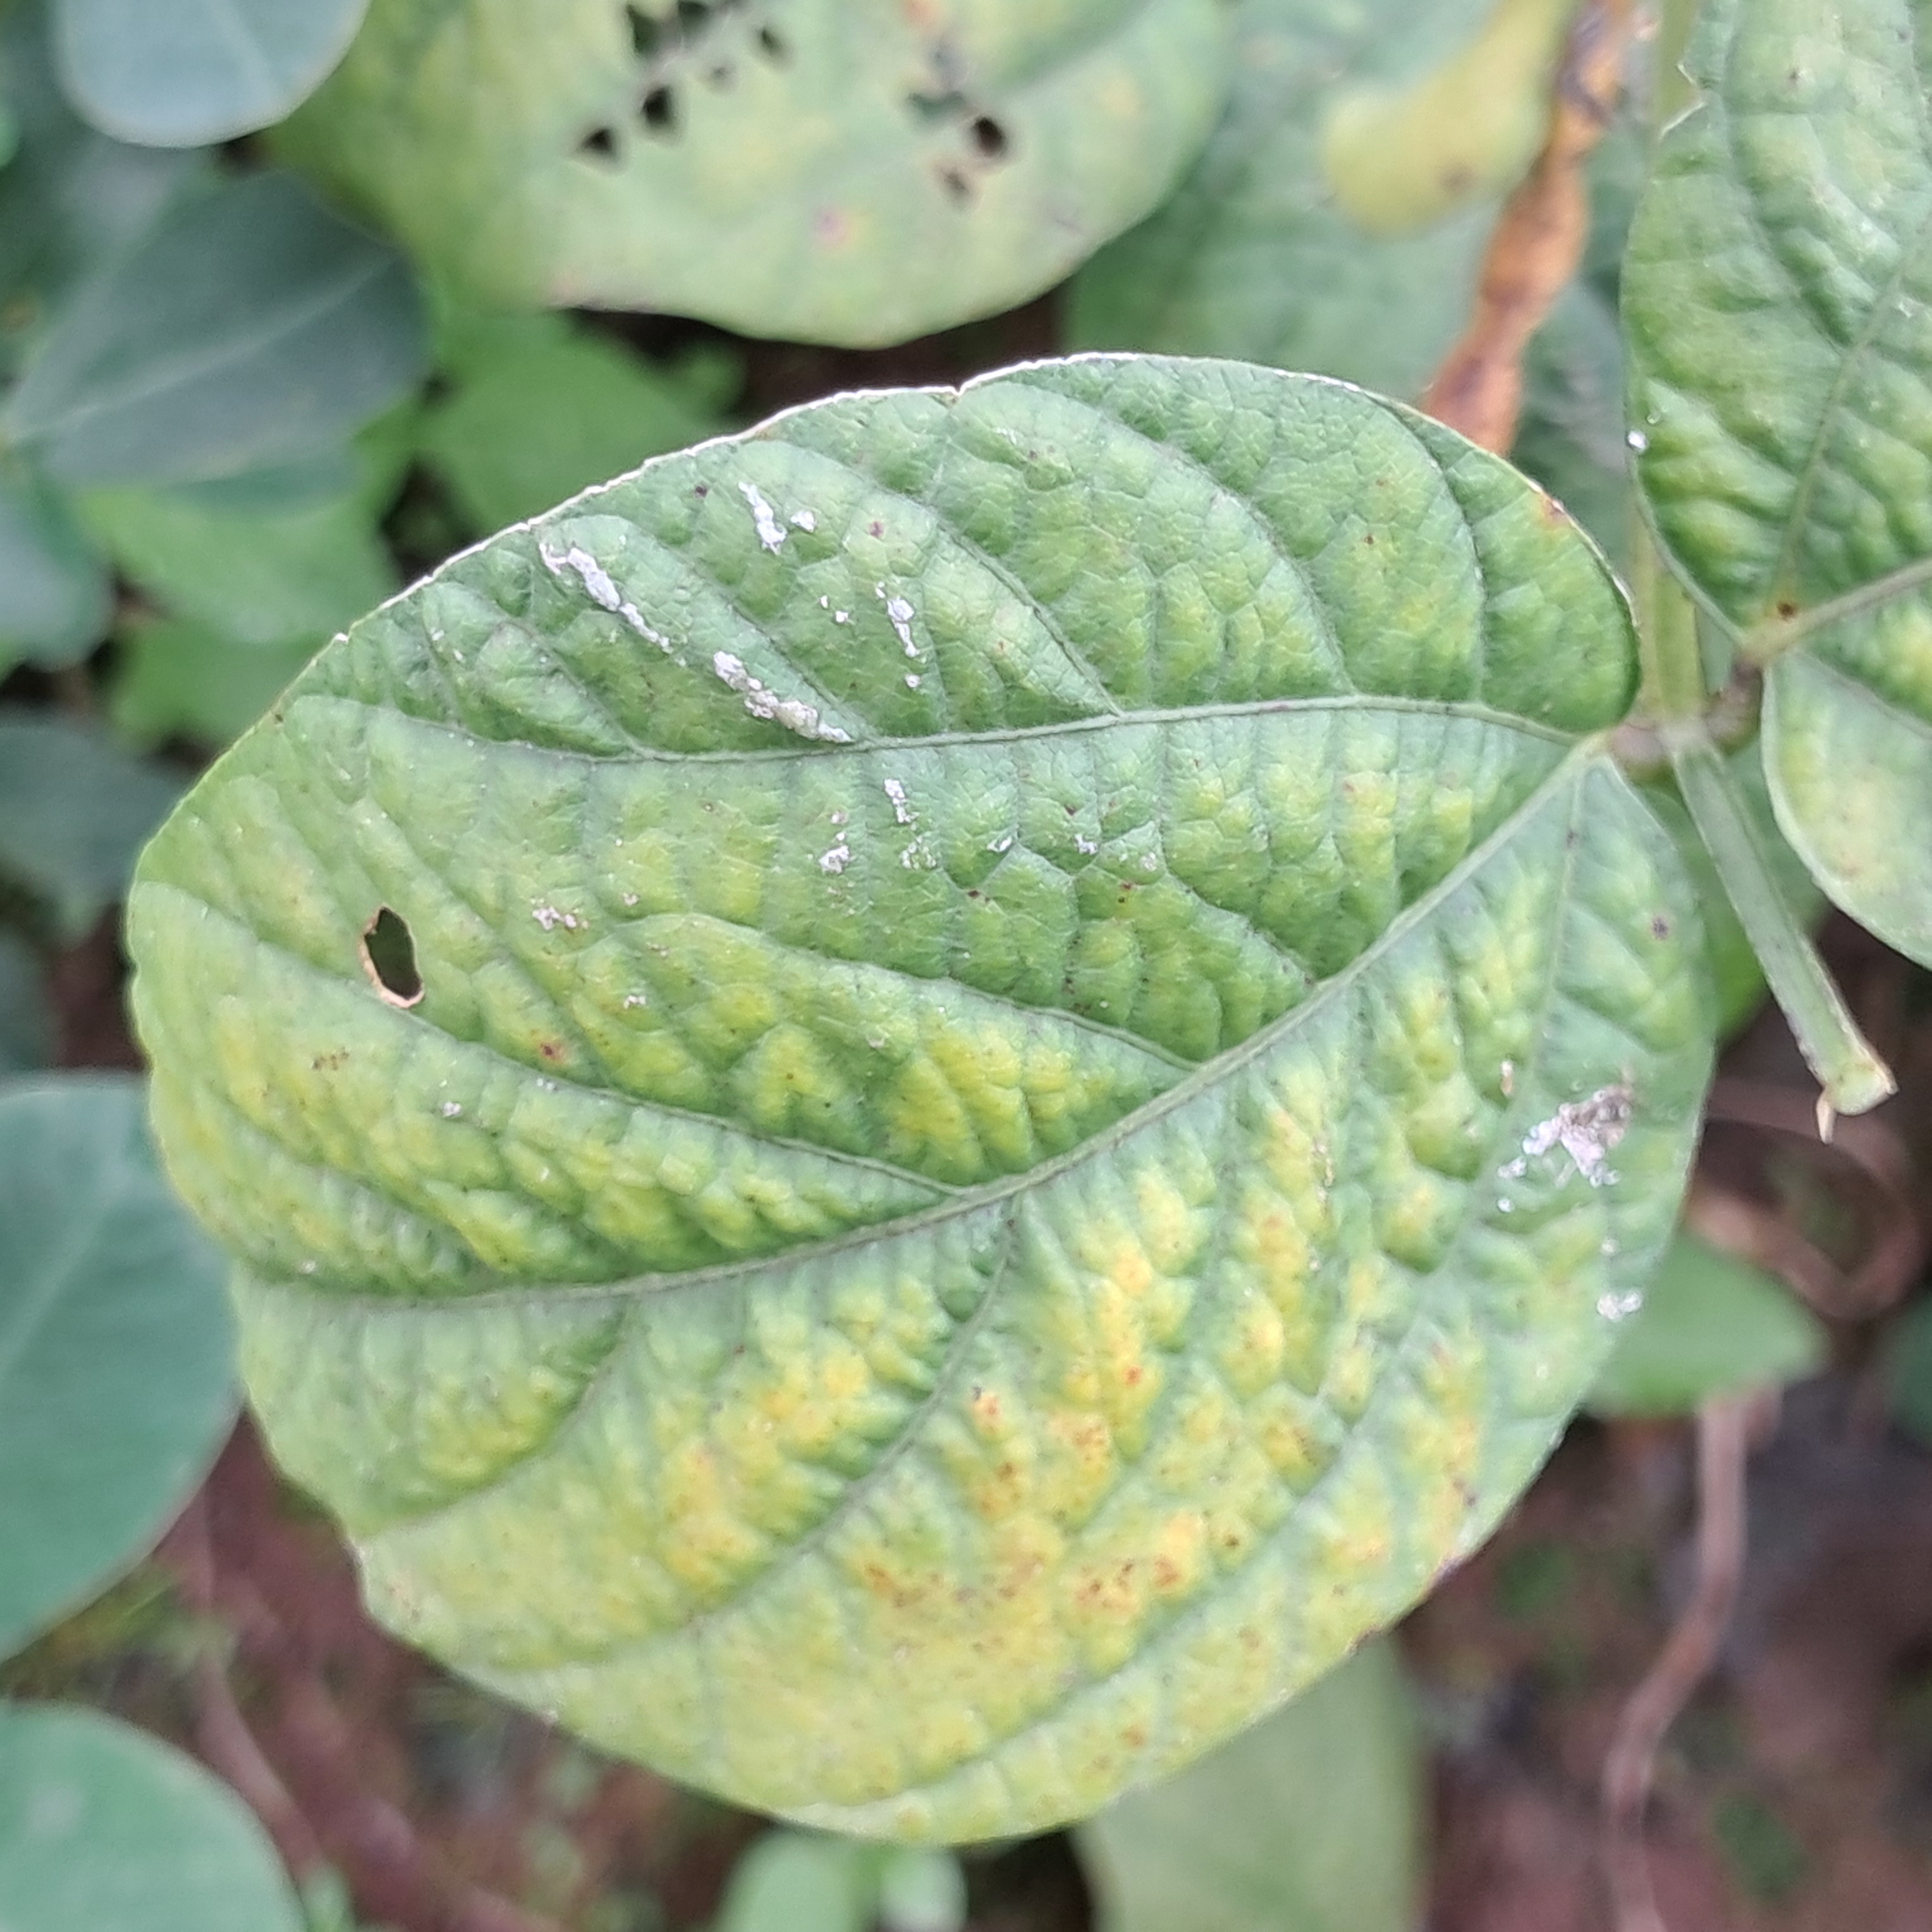
Label: Mosaic